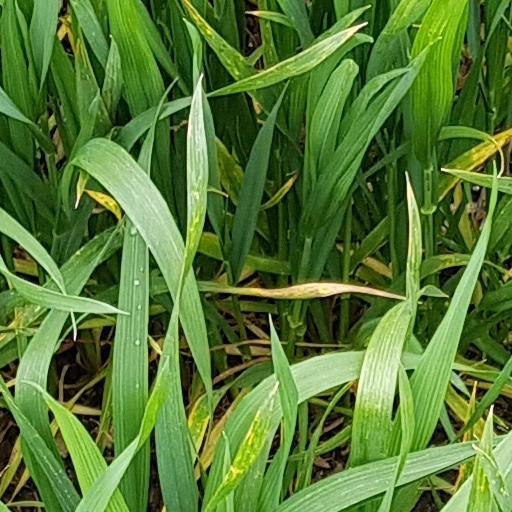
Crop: wheat